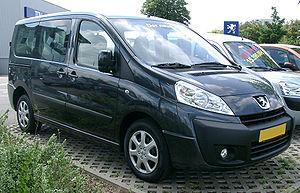
Le Peugeot Expert est un véhicule utilitaire produit par Peugeot depuis 1995 en trois générations, dans l'usine SEVEL nord constituée par Sevel, une société conjointe PSA-Fiat. C'est le cousin des Citroën Jumpy et Fiat Scudo.